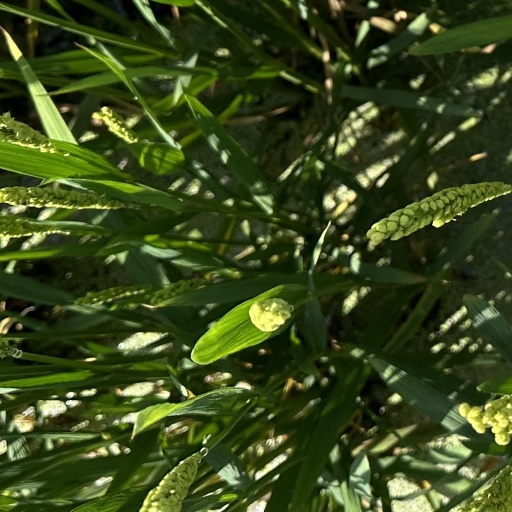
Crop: rice